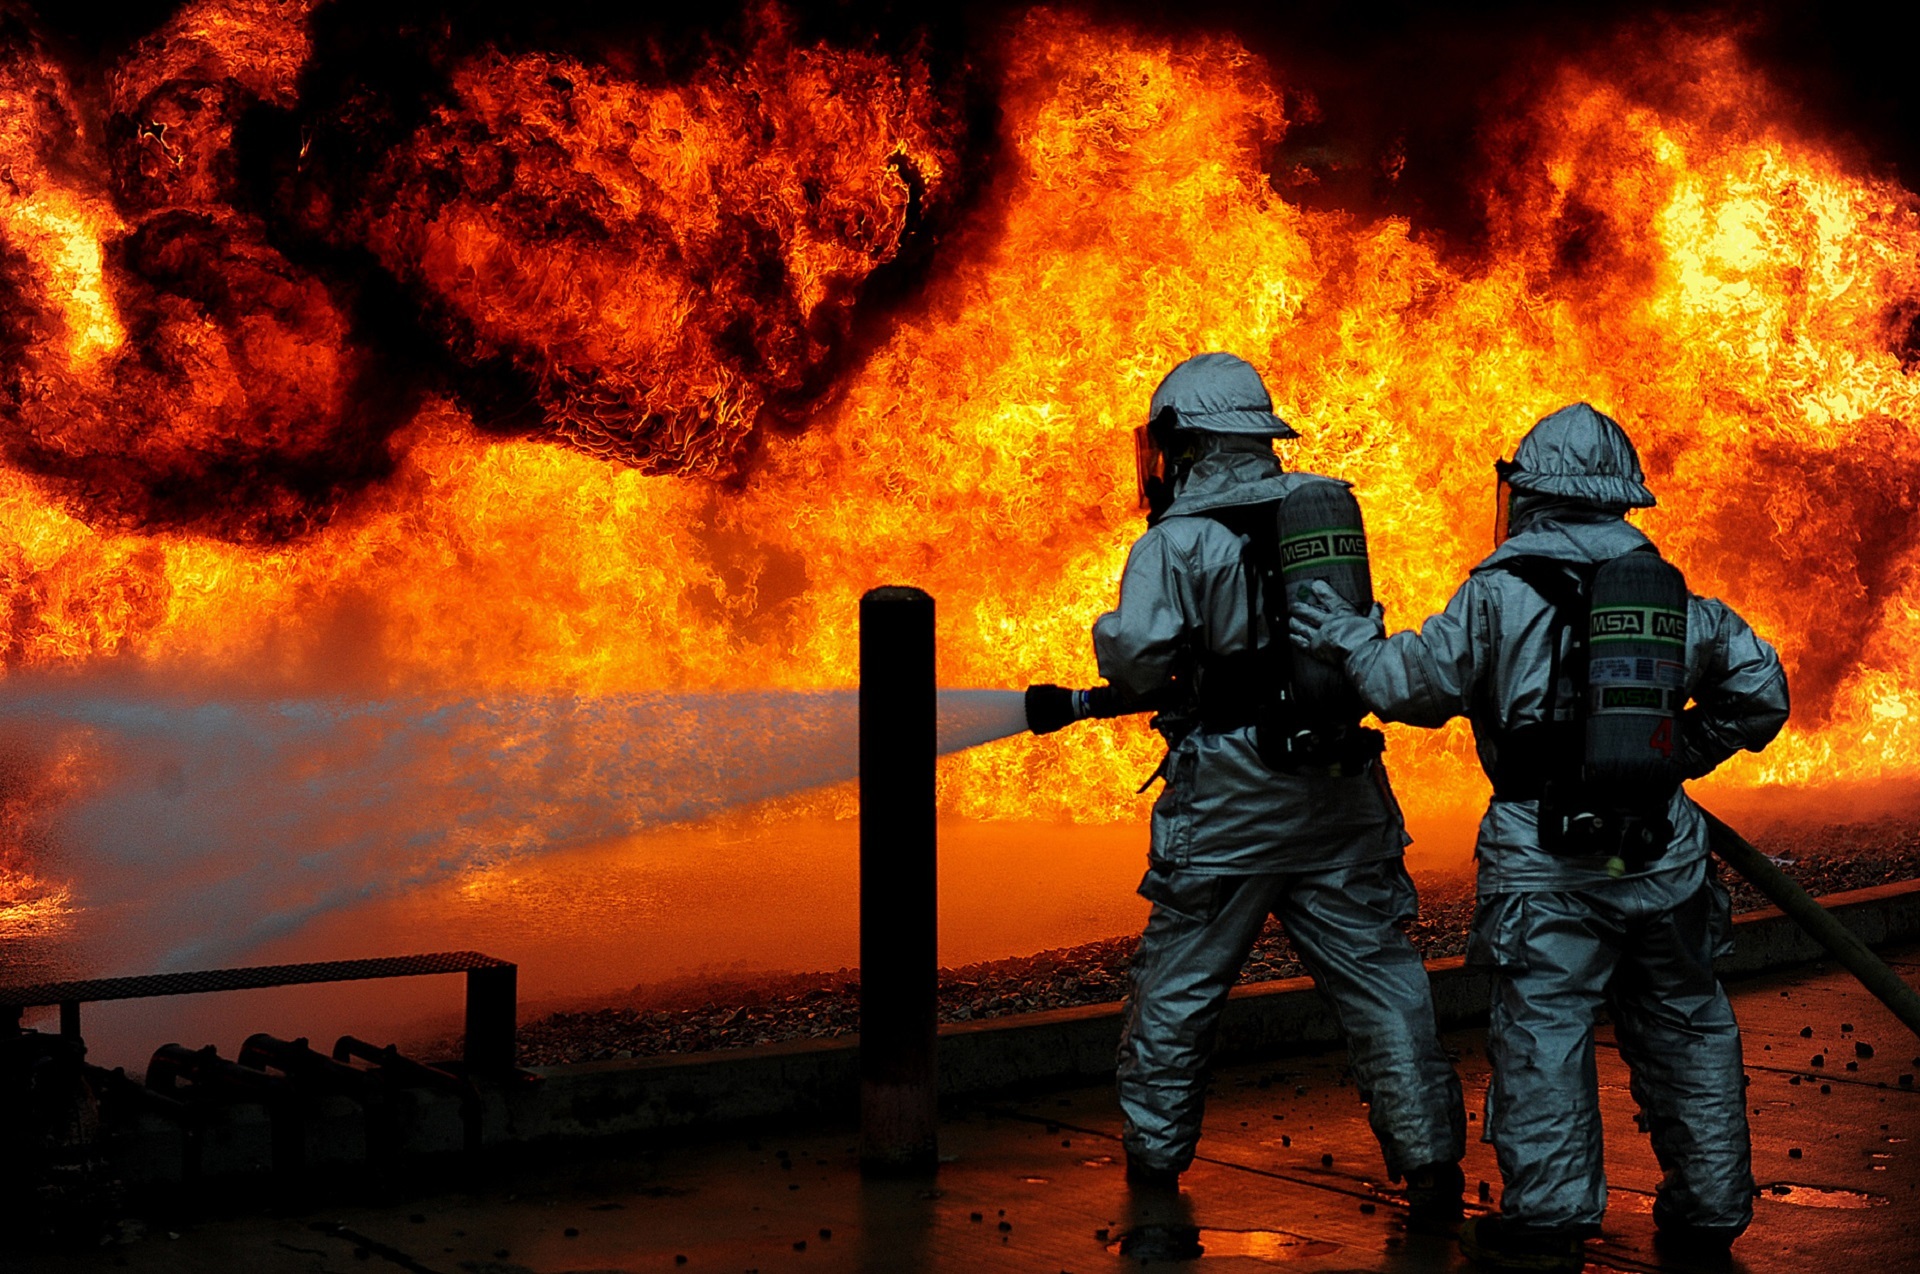
live, equipment, spray, training, fire, helmet, danger, safety, hose, protection, job, service, practice, firefighters, screenshot, firemen, nozzle, controlled, geological phenomenon